Emotional labor

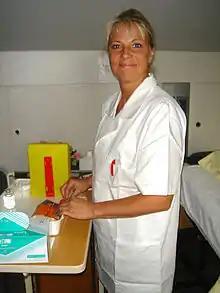
A nurse working in a hospital is expected to express positive emotions towards patients, such as warmth and compassion.

In the past, emotional labor demands and display rules were viewed as a characteristic of particular occupations, such as restaurant workers, cashiers, hospital workers, bill collectors, counselors, secretaries, and nurses. However, display rules have been conceptualized not only as role requirements of particular occupational groups, but also as interpersonal job demands, which are shared by many kinds of occupations.